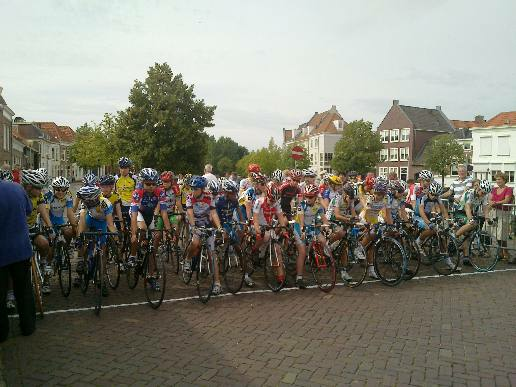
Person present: Yes